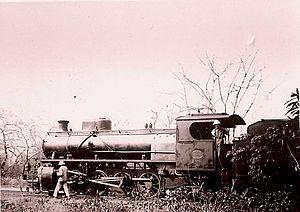
Locomotive du chemin de fer du Bénin Niger (1932)
L'histoire des chemins de fer en Afrique de l'Ouest et en Afrique centrale débute au dernier quart du XIXᵉ siècle.
Le transport ferroviaire au Bénin se structure autour d'une seule ligne d'une longueur de 438 km exploitée par l'Organisation commune Bénin-Niger.